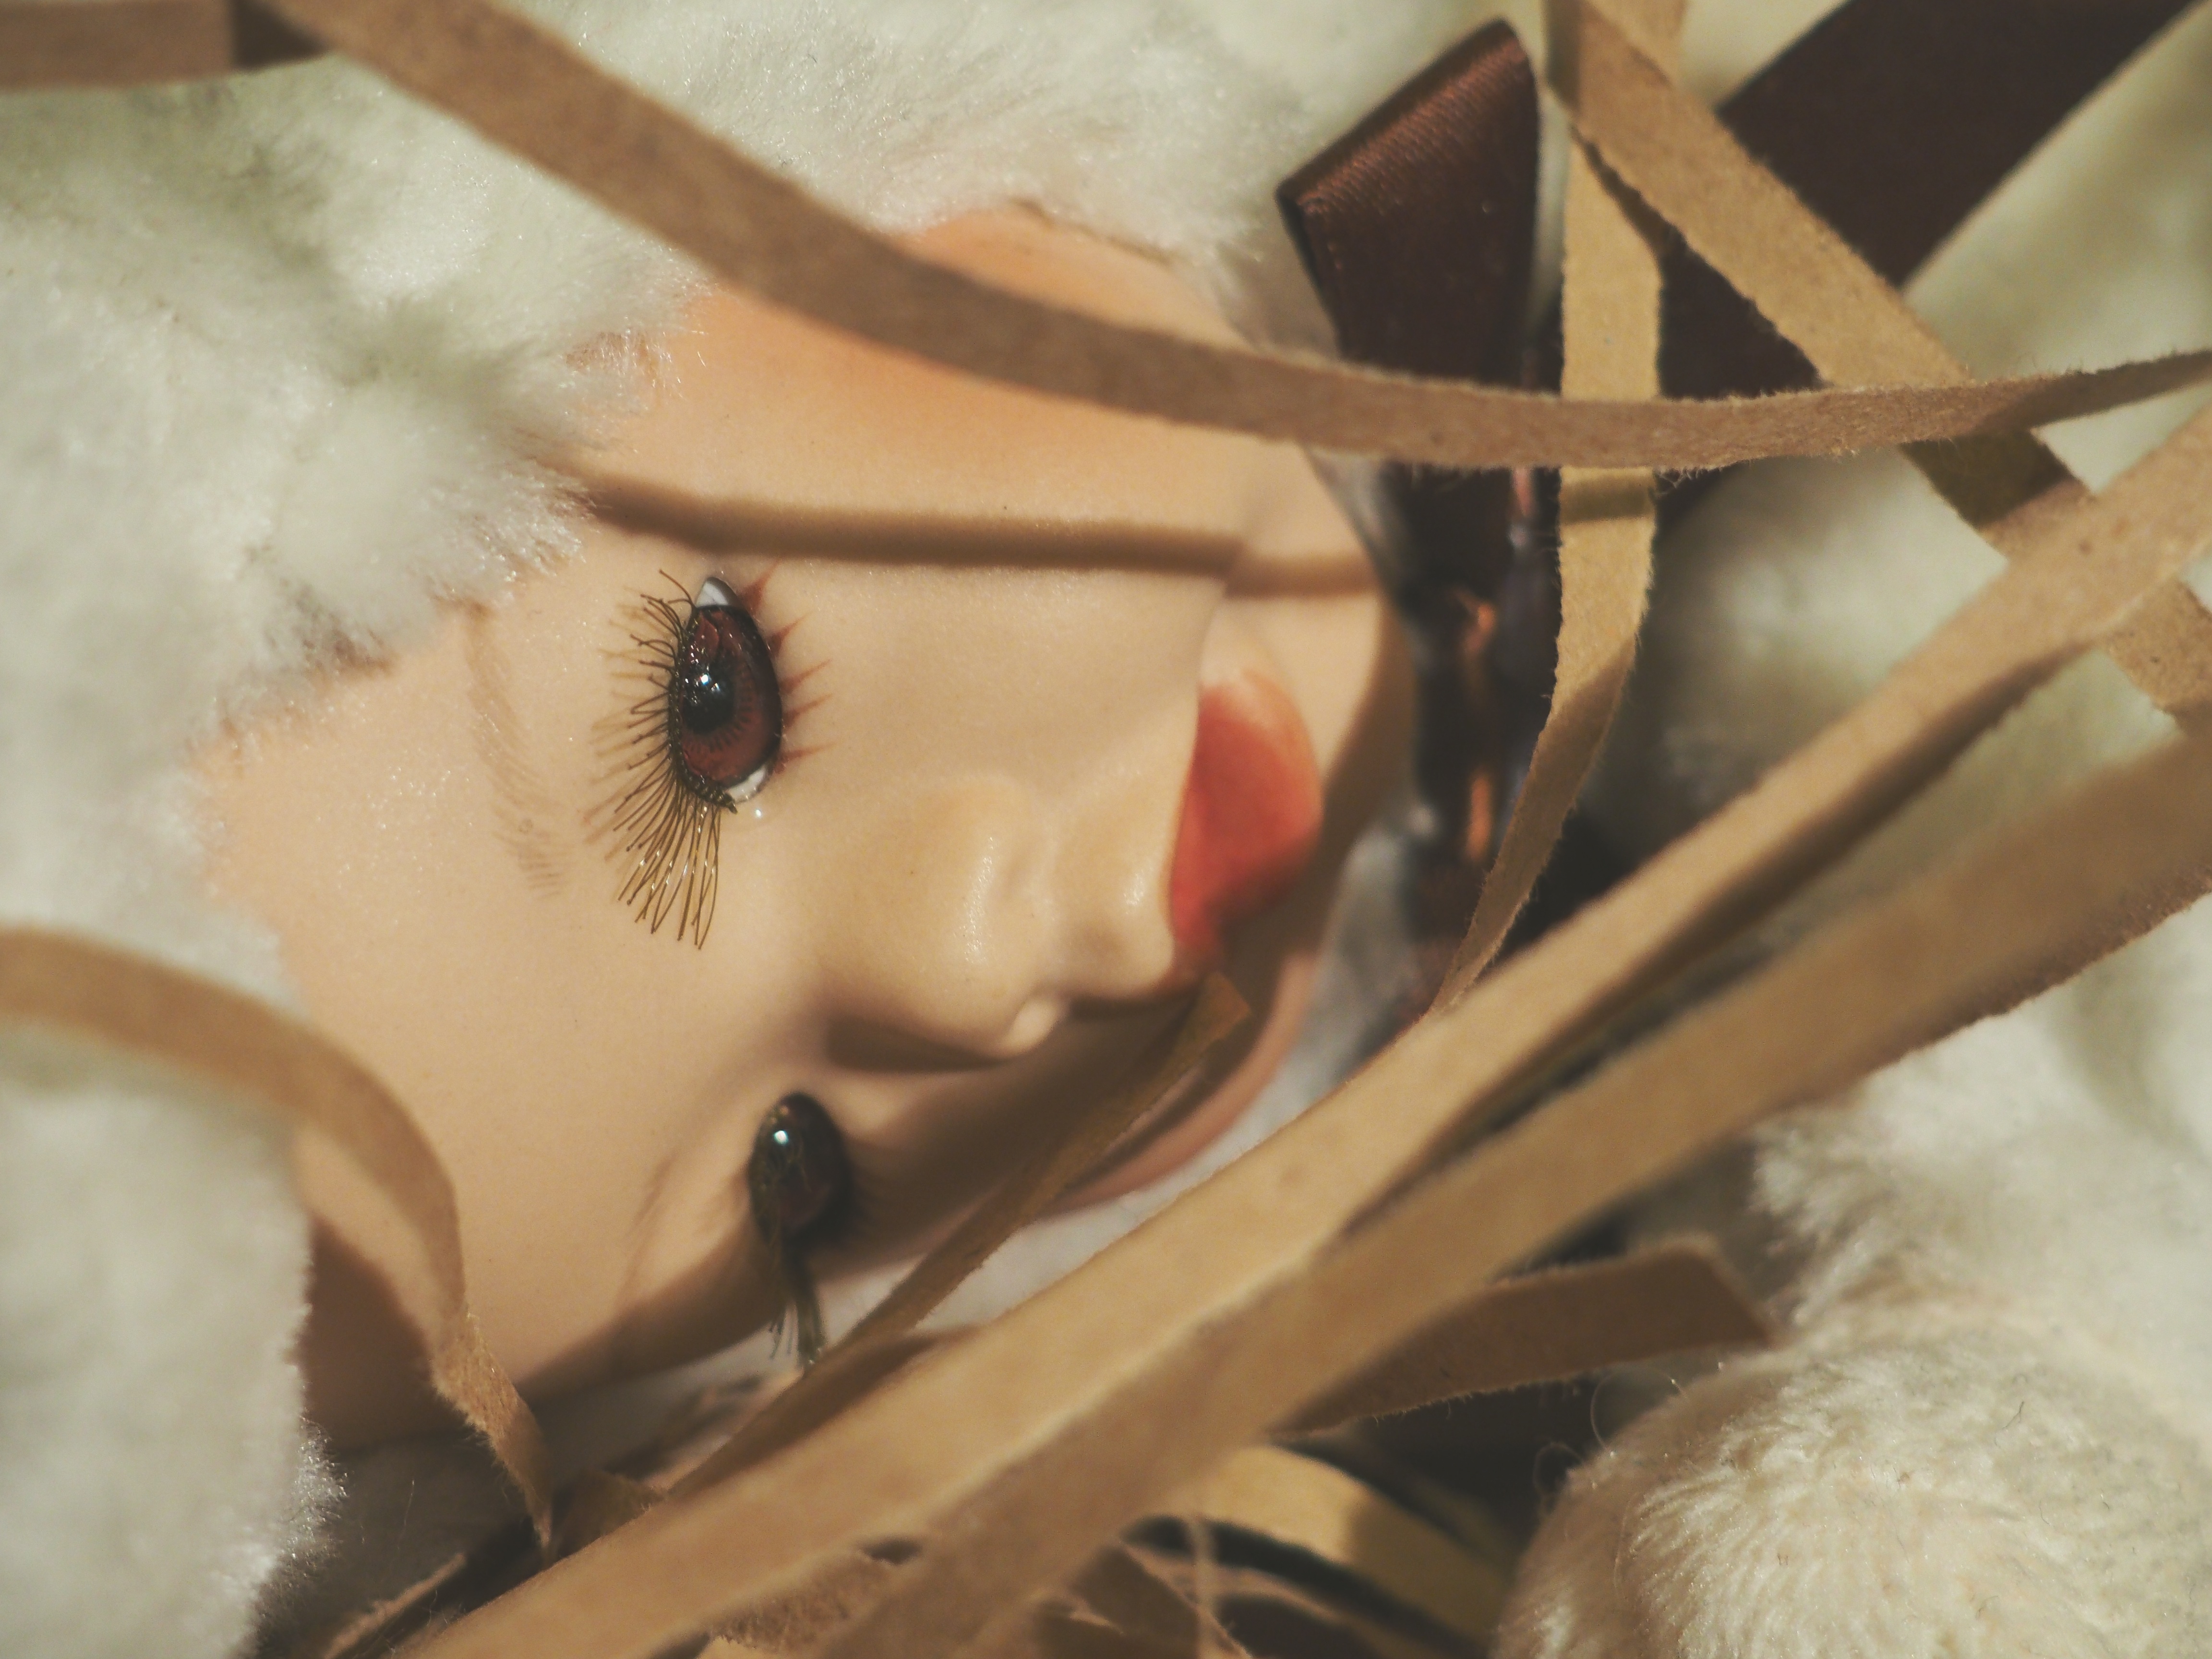
hand, flower, close up, eye, head, skin, beauty, organ